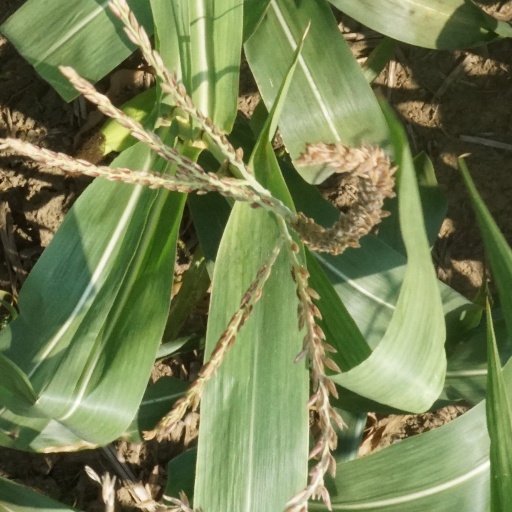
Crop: maize; corn